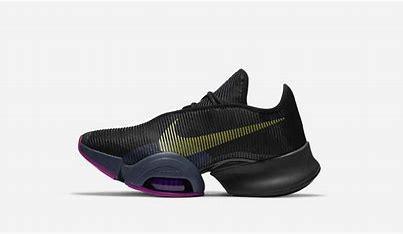
Brand: Nike
Model: Air Zoom Superrep